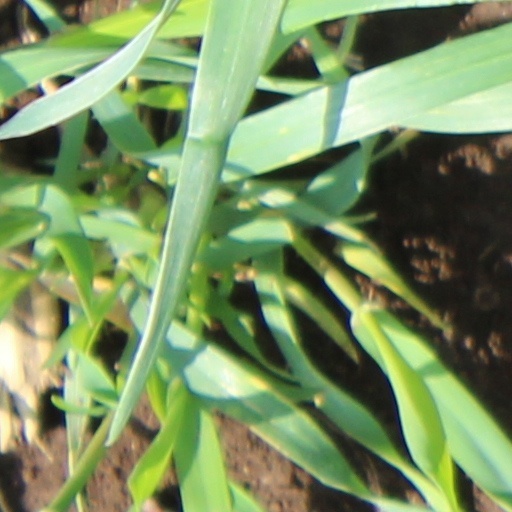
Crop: wheat